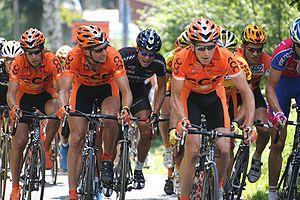
Le Tour of Malopolska est une course cycliste par étapes disputée Pologne. Créé en 1961, il est classé par l'Union cycliste internationale depuis 2003 et fait partie de l'UCI Europe Tour depuis 2005, en catégorie 2.2.
L'équipe cycliste CCC Development est une formation polonaise de cyclisme professionnel sur route. Elle a le statut d'équipe continentale professionnelle de 2010 à 2018 et une licence d'équipe continentale à partir de 2019. Elle dispute principalement des épreuves de l'UCI Europe Tour et sert d'équipe de développement à la formation World Tour CCC Team.